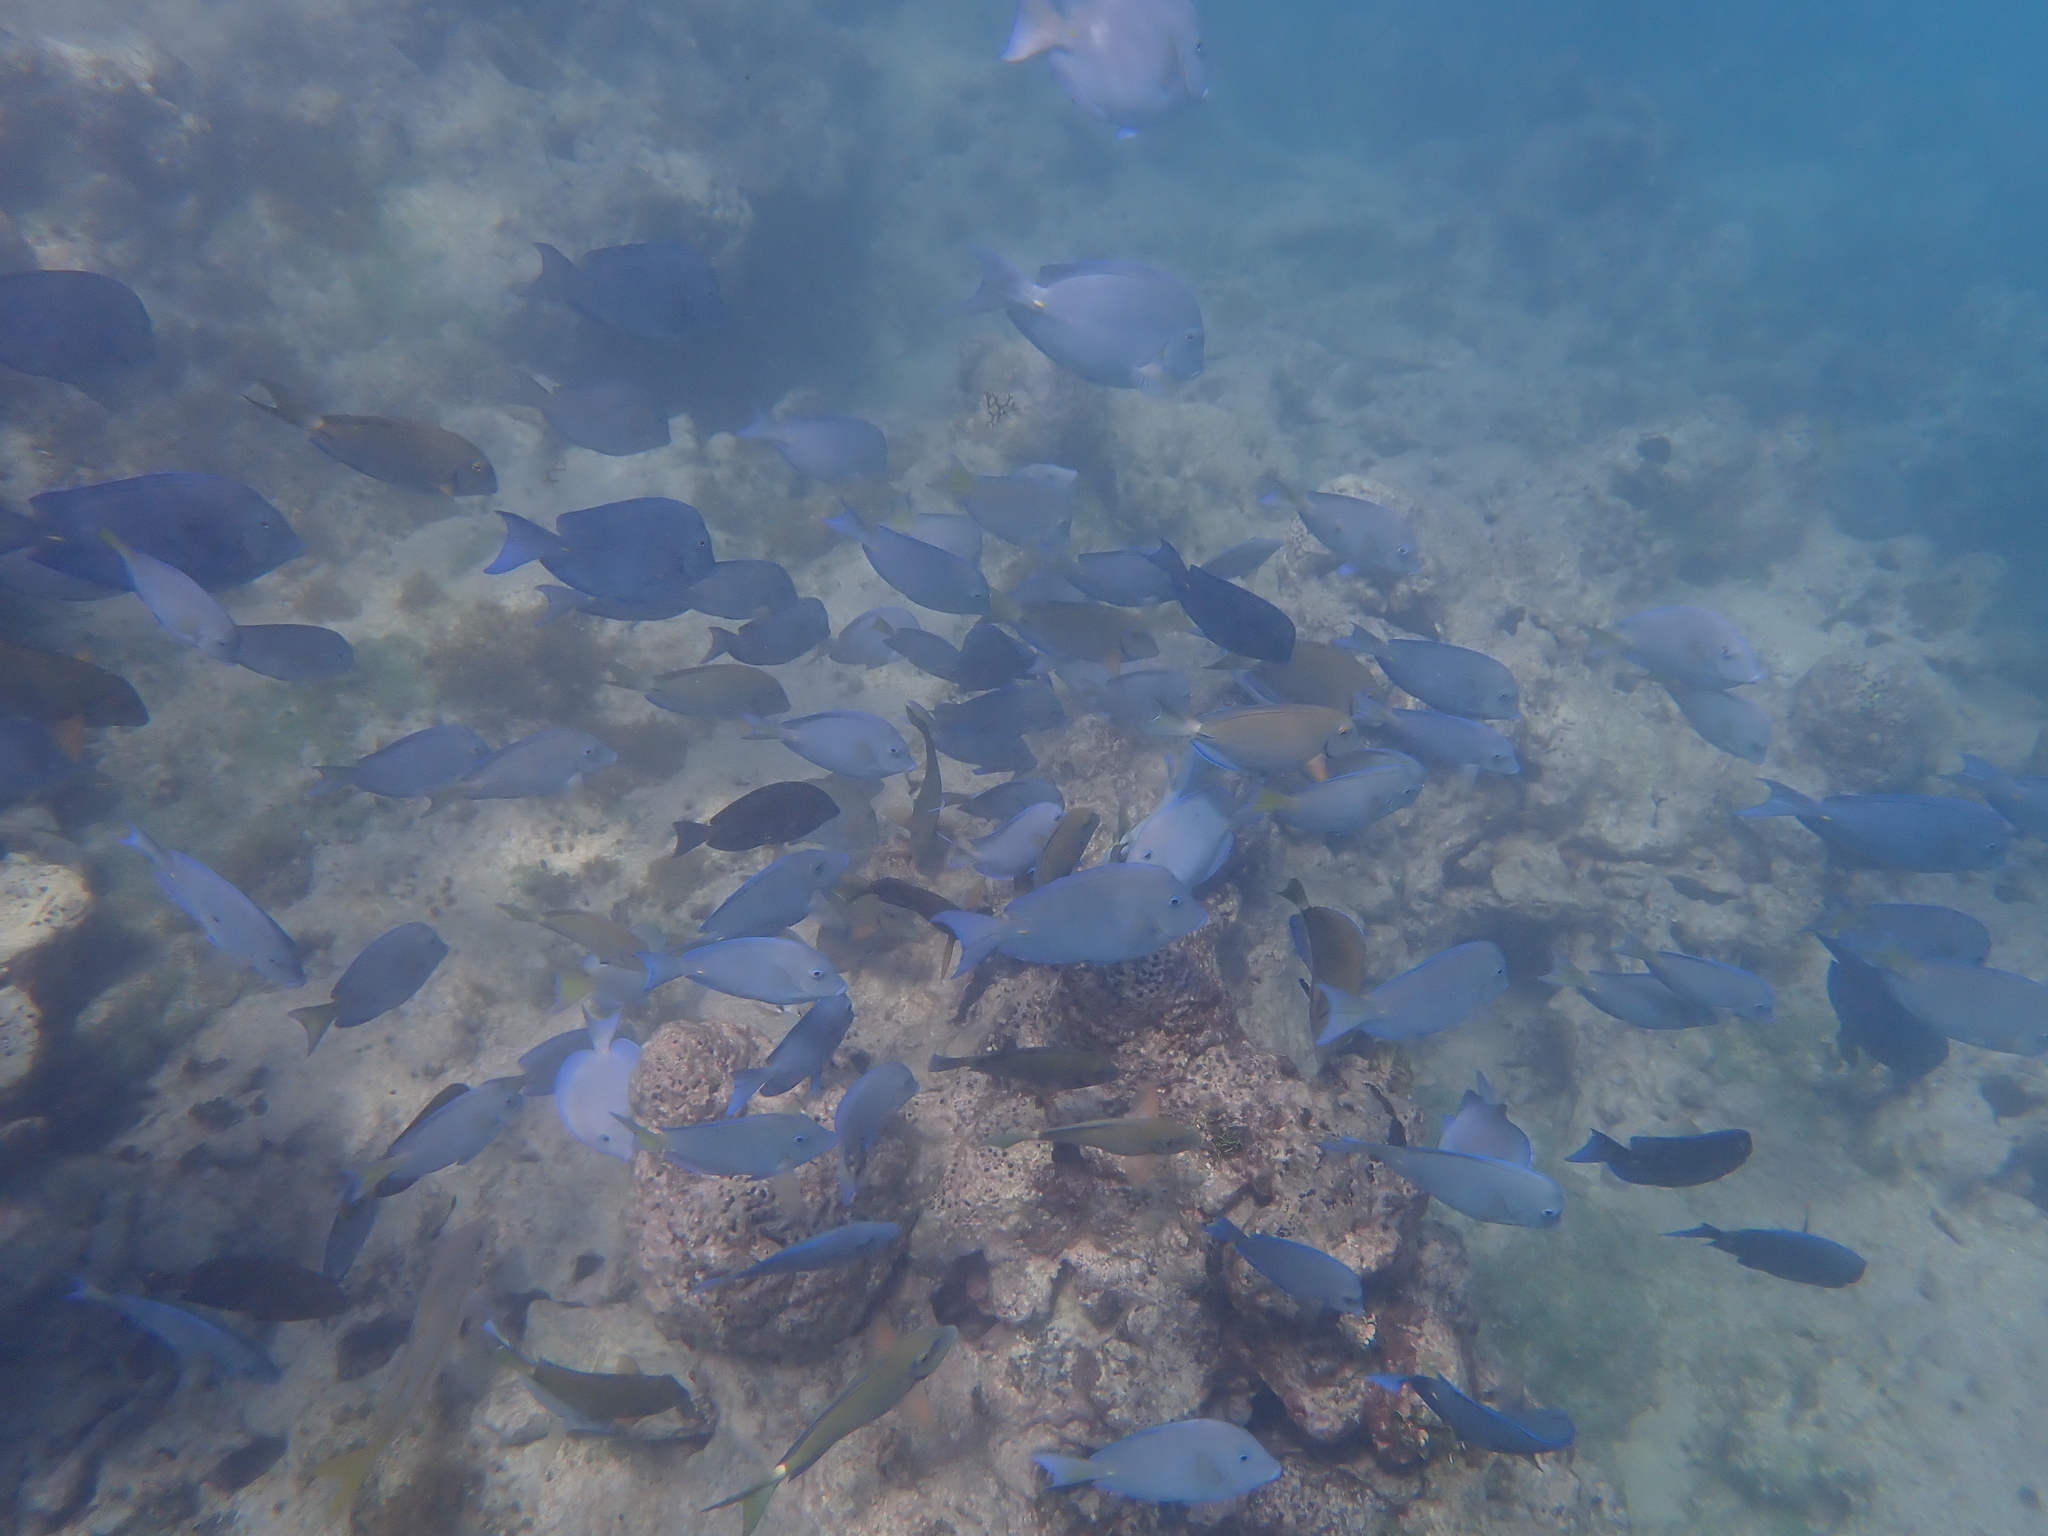
Acanthurus coeruleus (Atlantic Blue Tang)